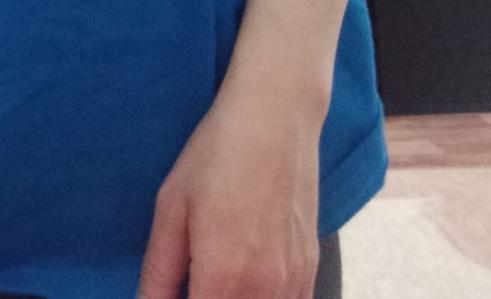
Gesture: no_gesture